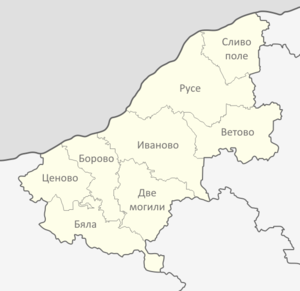
Ruse (provins)
Ruse-provinsen med angivelse af kommuner og byer.
Ruse er en af de 28 provinser i Bulgarien, beliggende i den nordlige del af landet, på grænsen til Bulgariens naboland Rumænien. Provinsen har et areal på 2.803 kvadratkilometer og et indbyggertal på 278.890.